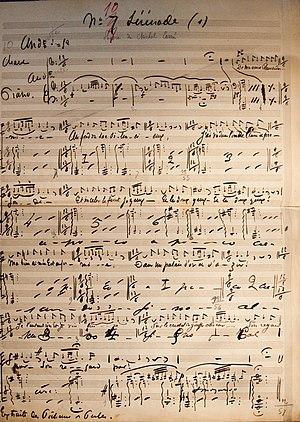
Manuscrit de la Sérénade de Bizet,1874
Alexandre-César-Léopold Bizet, plus connu sous le nom de Georges Bizet, est un compositeur français né le 25 octobre 1838 à Paris et mort le 3 juin 1875 à Bougival. Il est un des compositeurs de la période romantique. Il a composé Carmen, l'un des opéras les plus connus et les plus joués au monde. Il est surtout connu pour ses opéras et suites orchestrales, créés sur une courte période, puisqu'il meurt prématurément à l'âge de 36 ans.